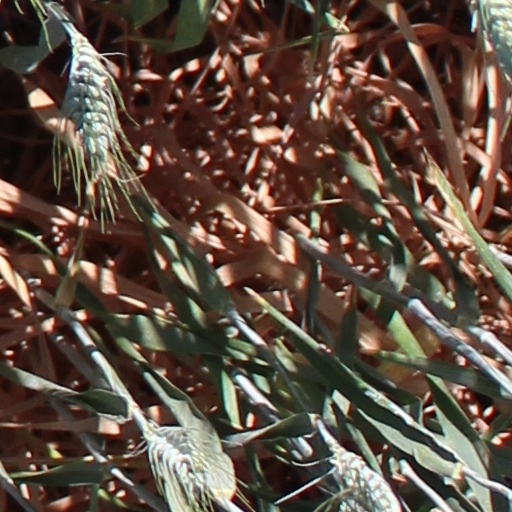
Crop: wheat